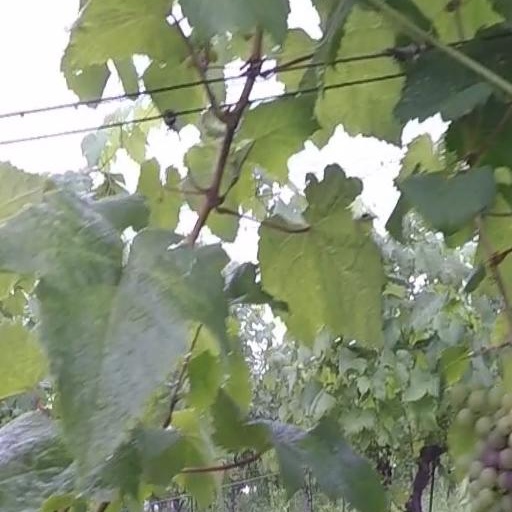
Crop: grape